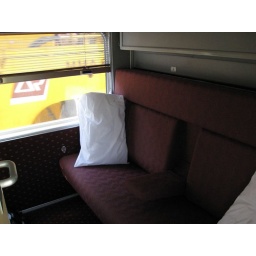
This is the interior of the two person bedroom in Queenslander Class. Very well appointed.